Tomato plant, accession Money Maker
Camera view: horizontal (90 deg, fisheye); turntable rotation: 90 degrees
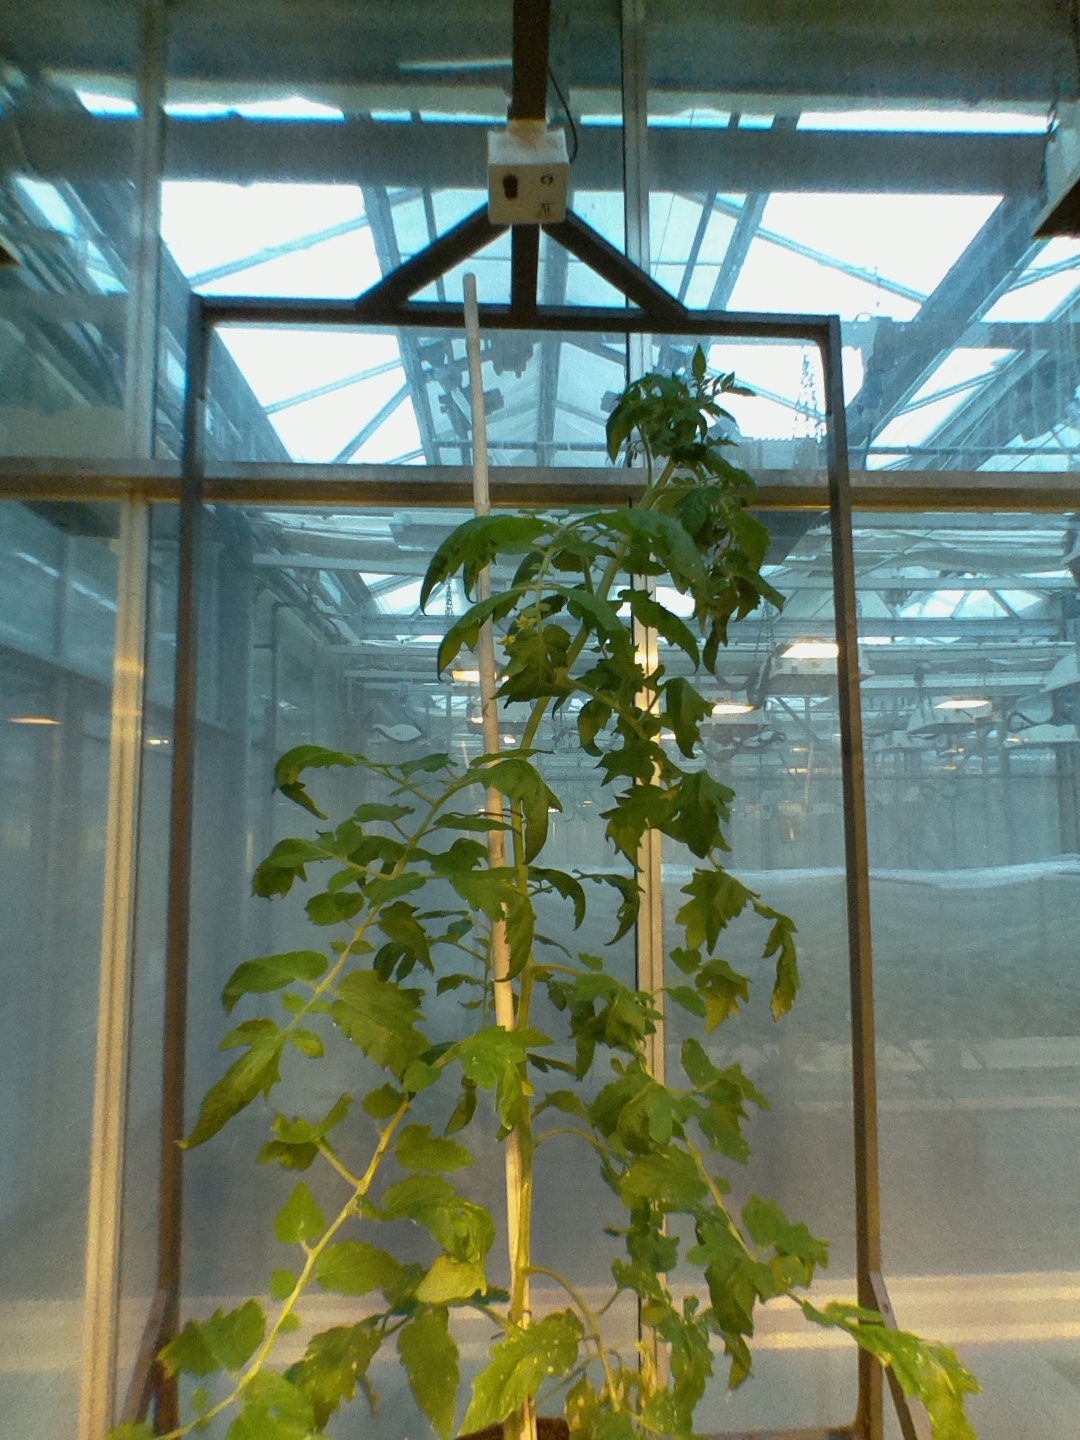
BBCH growth stage 65: Full flowering, 50%-60% of flowers open, first petals falling